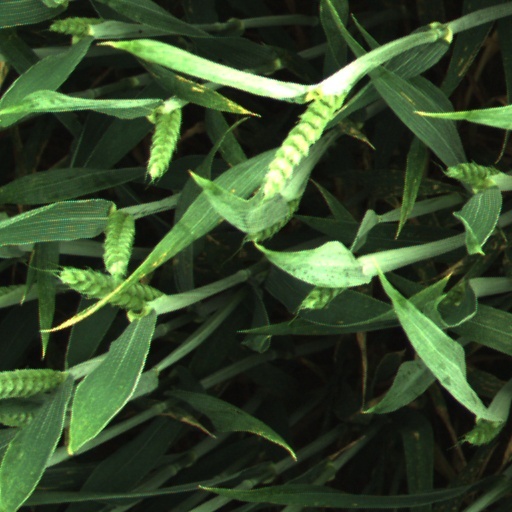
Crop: wheat